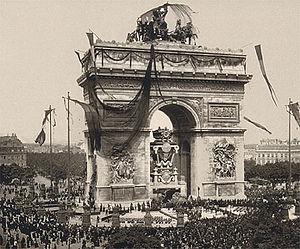
Catafalque et castrum doloris de Victor Hugo, sous l'Arc de Triomphe, lors de ses funérailles, le 31 mai 1885.
L’arc de triomphe de l’Étoile, souvent appelé simplement l’Arc de triomphe, dont la construction, décidée par l'empereur Napoléon Iᵉʳ, débuta en 1806 et s'acheva en 1836 sous Louis-Philippe, est situé à Paris, dans les 8ᵉ, 16ᵉ, et 17ᵉ arrondissements.
Castrum doloris est le nom donné aux structures et décorations qui abritent ou accompagnent le catafalque ou la bière d'un défunt de haut rang. Un Castrum doloris peut comporter un baldaquin élaboré, des cierges, des fleurs, des armoiries. Par métonymie, le Castrum doloris désigne le catafalque même.
Le catafalque est une estrade funéraire, supportant le cercueil, érigée provisoirement ou définitivement dans une église. Le terme provient de l'italien catafalco, signifiant échafaudage. L'un des catafalques les plus notables est celui dessiné pour Michel-Ange, à Florence, par ses camarades artistes en 1564. Dans l'architecture baroque le catafalque est couronné de dais en pierre ou bois.
L'écrivain français Victor Hugo est mort à Paris le 22 mai 1885, âgé de 83 ans. Dans son testament, il spécifiait : « Je donne cinquante mille francs aux pauvres. Je désire être porté au cimetière dans leur corbillard. Je refuse l’oraison de toutes les églises ; je demande une prière à toutes les âmes. Je crois en Dieu. »
Alexandre Falguière né à Toulouse le 7 septembre 1831 et mort à Paris le 19 avril 1900 est un sculpteur et peintre français.